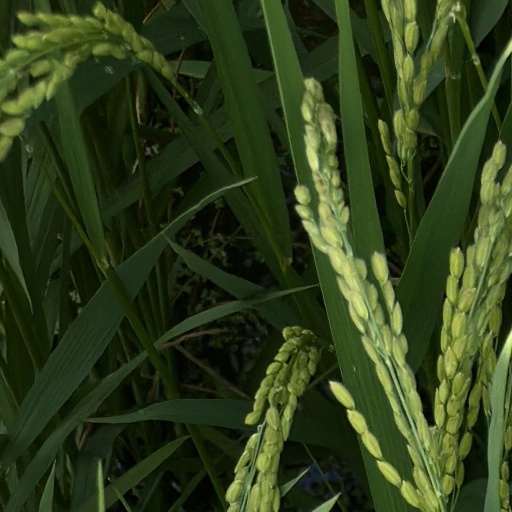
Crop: rice